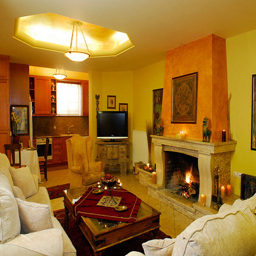
A living area with couches, a coffee table and a fire place.
The large living room has many pieces of furniture and lit candles in it.
an image of a living room setting with fireplace
A large fireplace is in a room with a television, couch, and chair.
A room with a couch, a tv monitor, a table and some wall hangings.